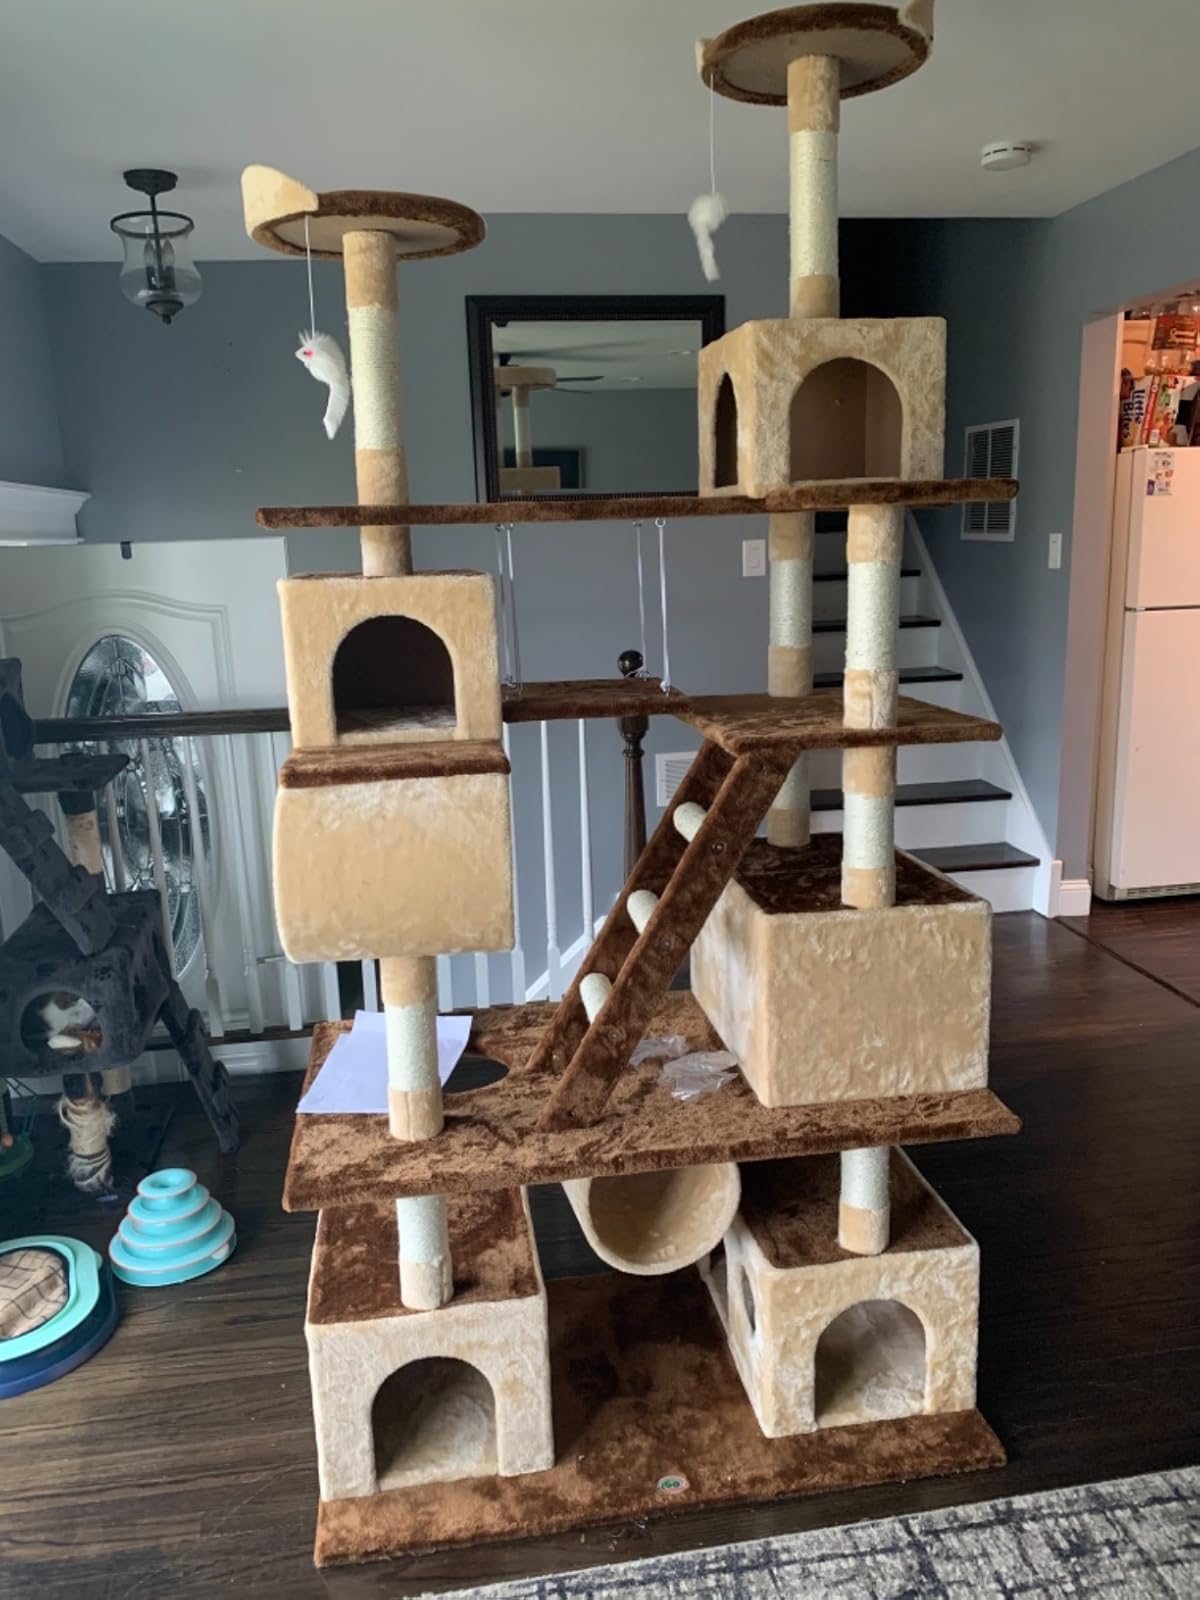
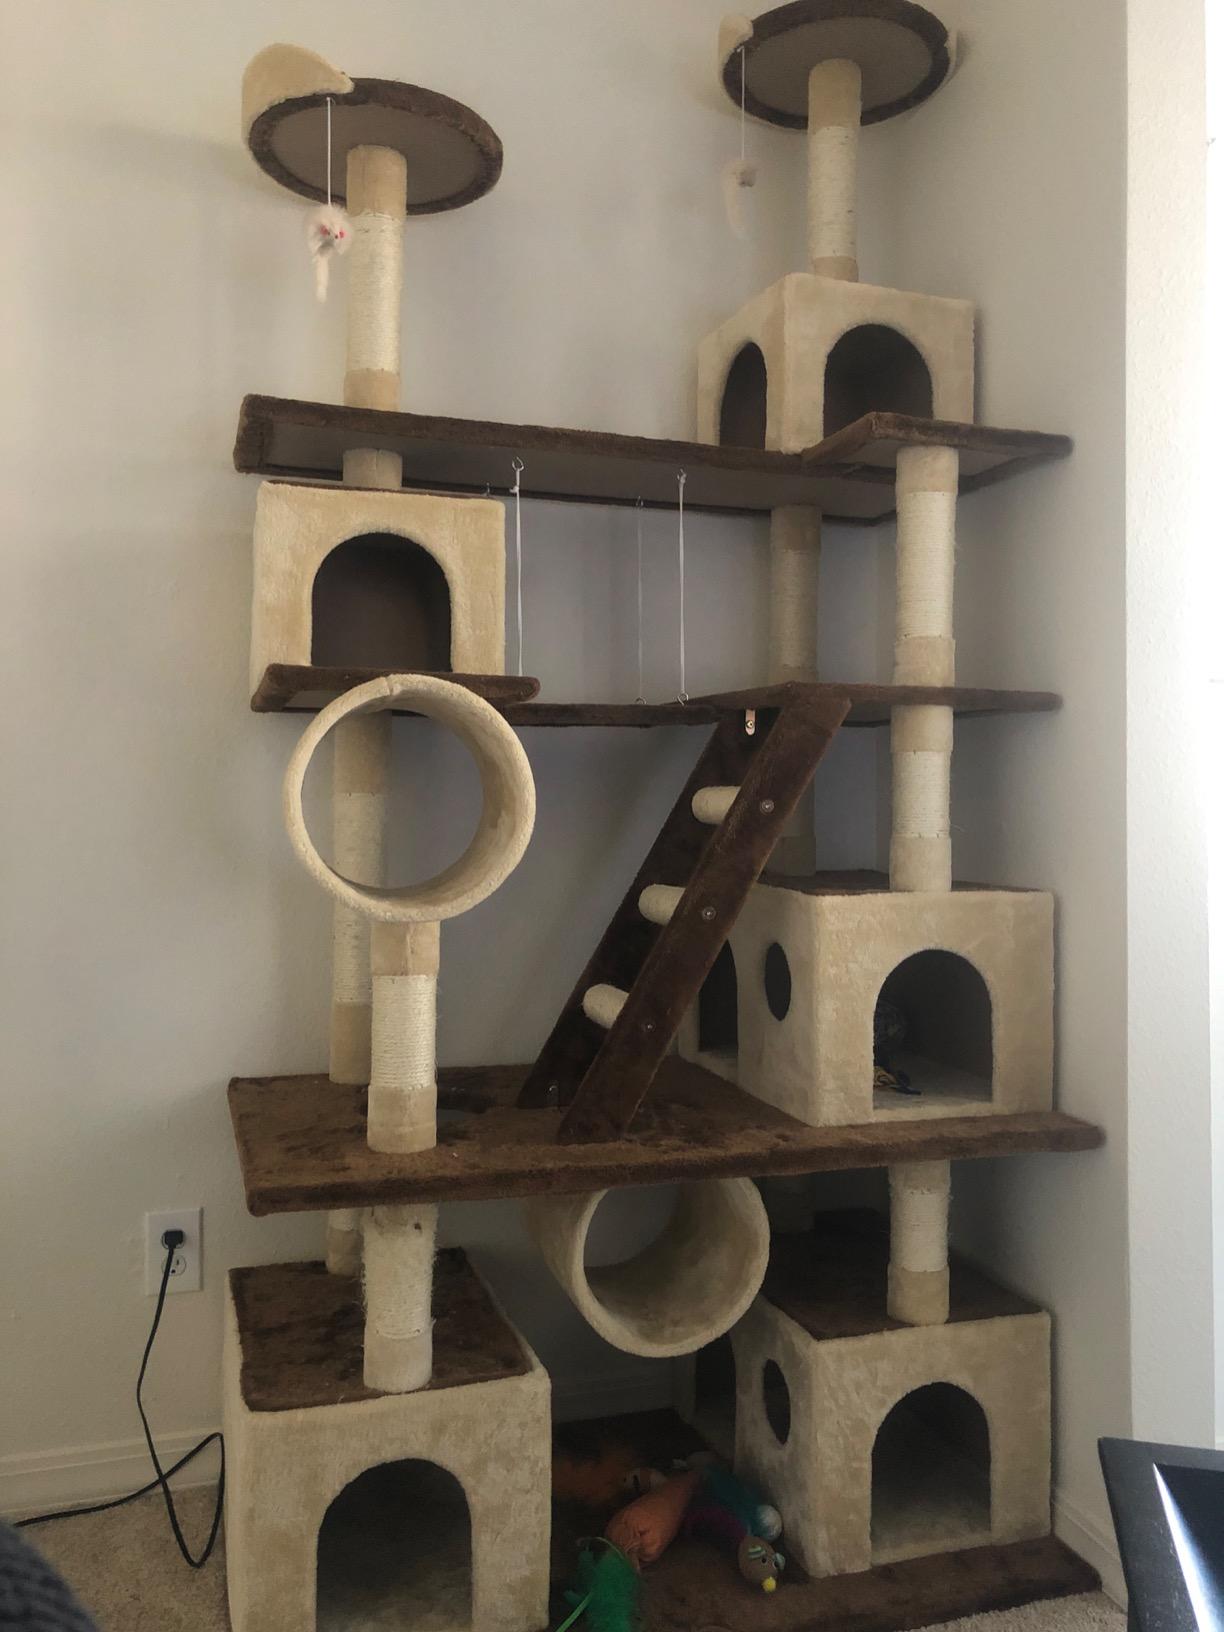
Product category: items_cat tree
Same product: yes